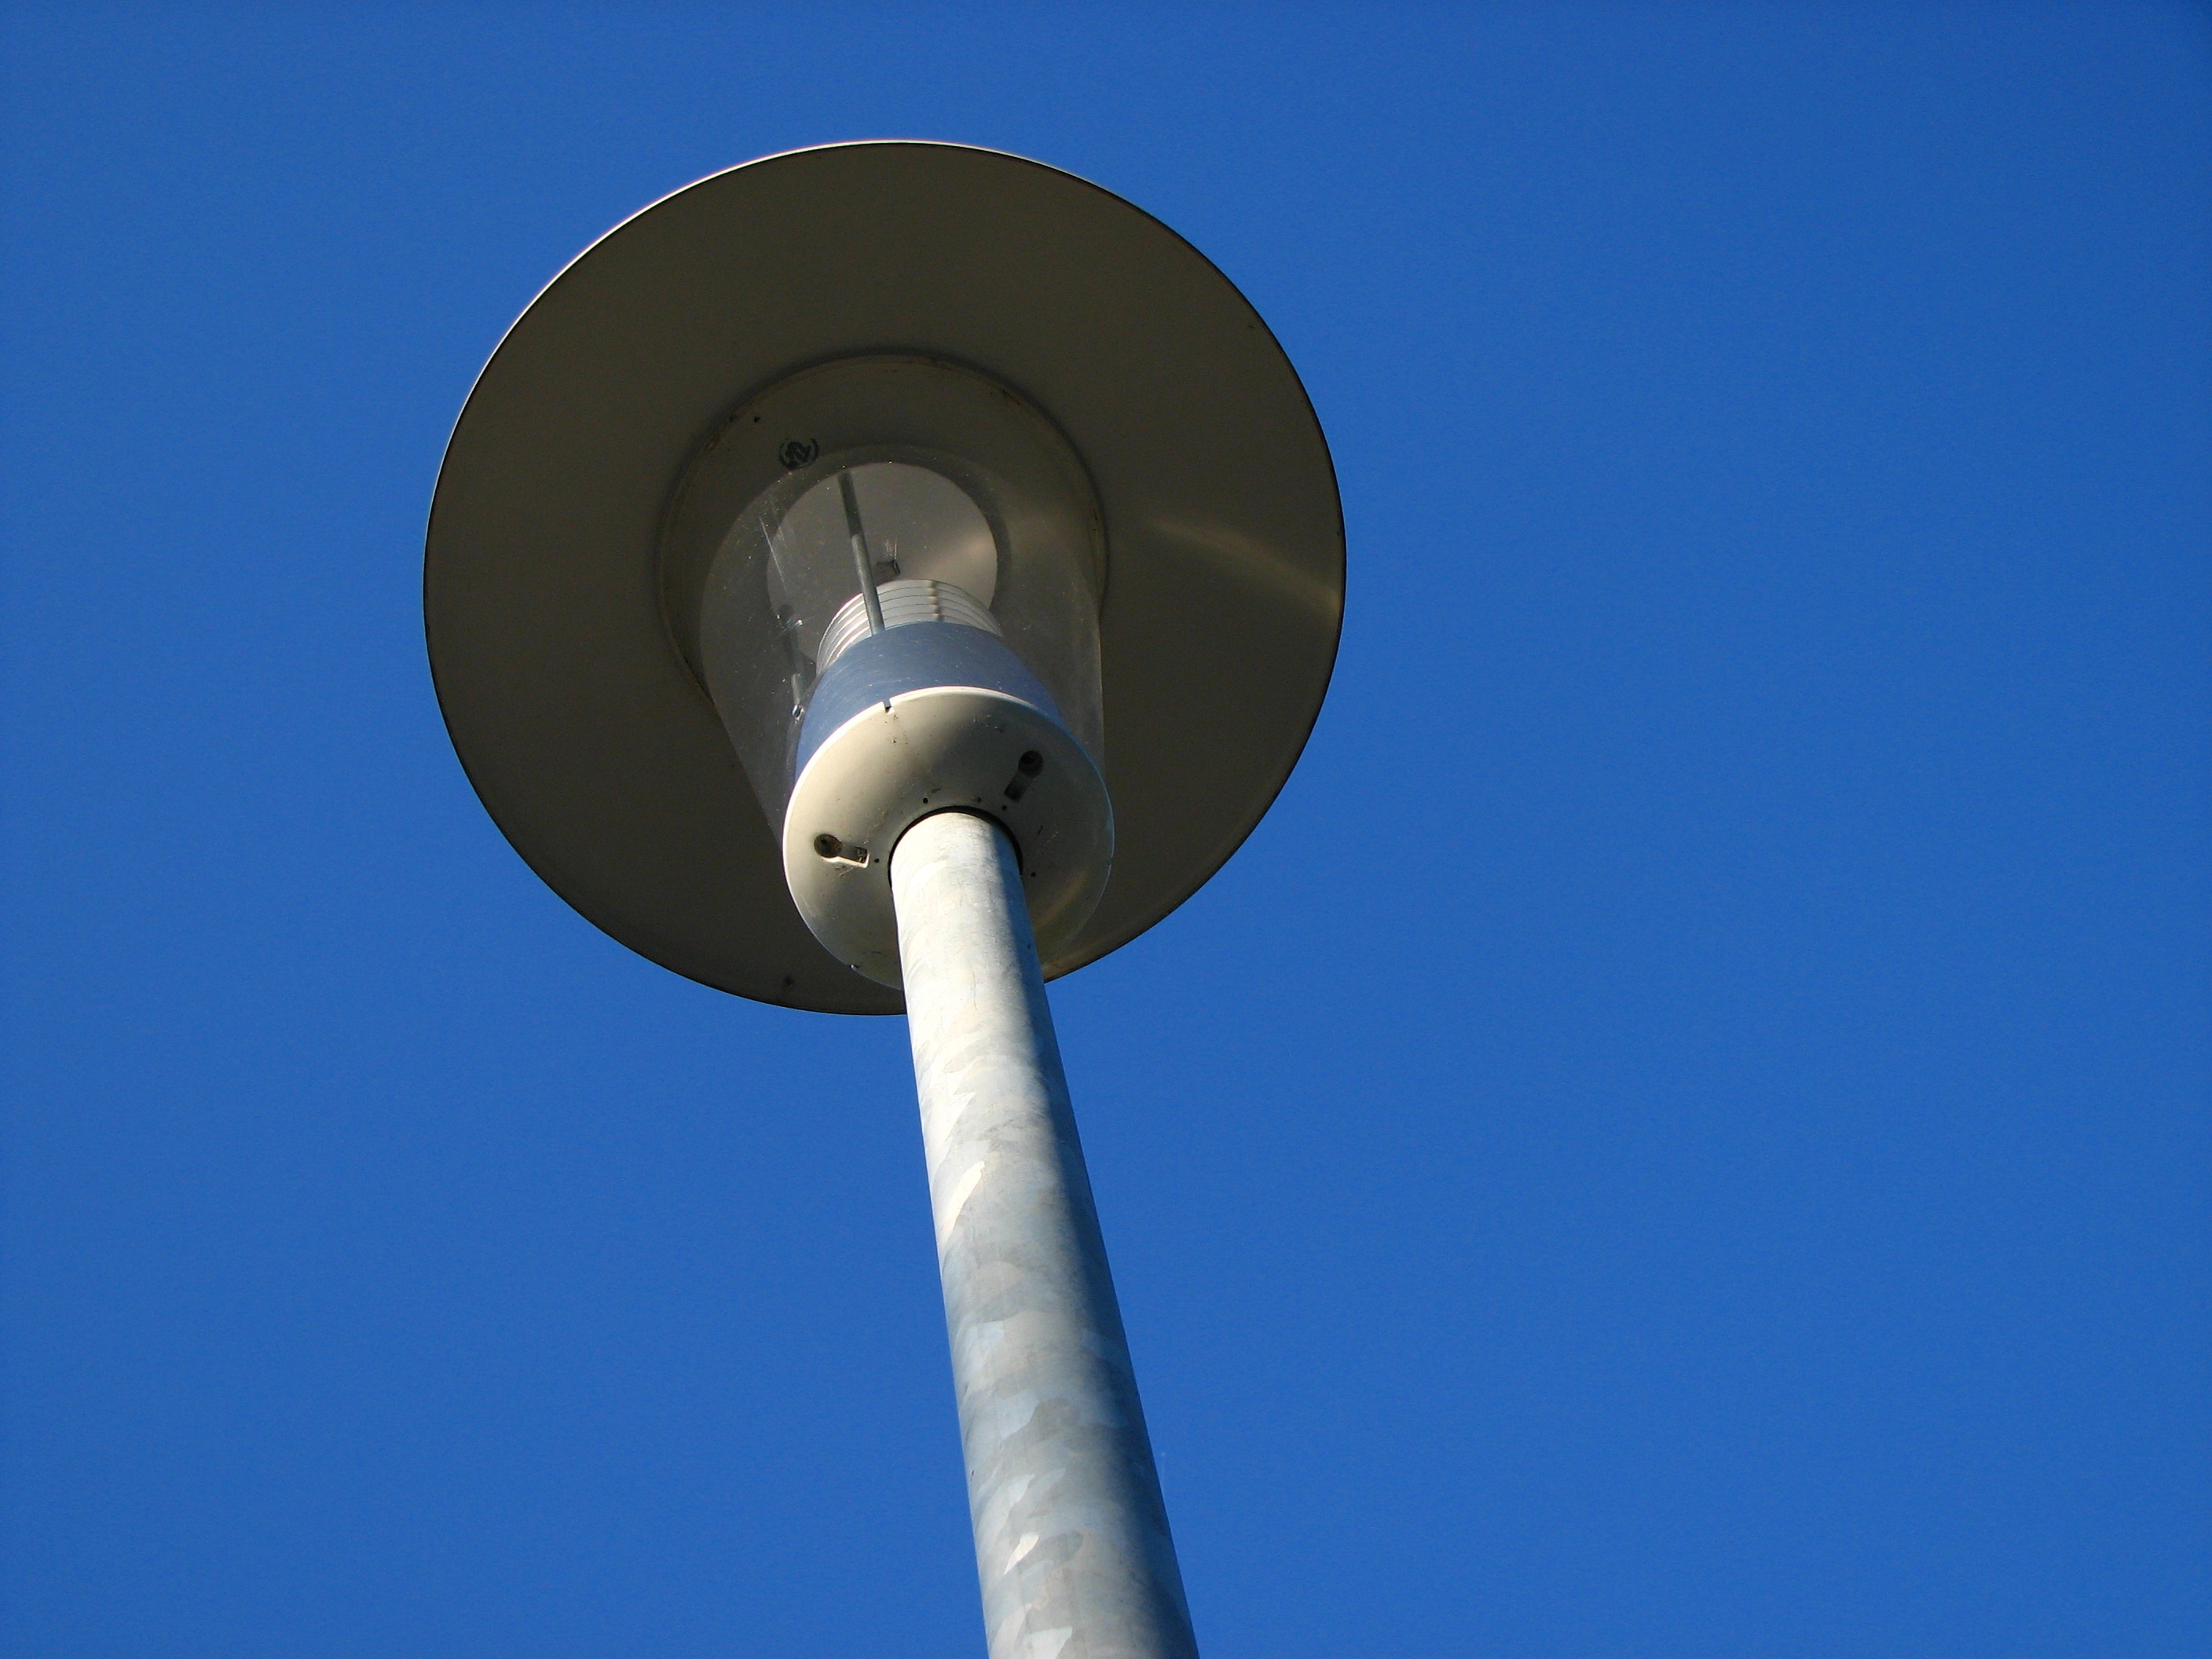
light, sky, wind, lantern, blue, street light, lamp, lighting, circle, street lamp, light fixture, street lighting